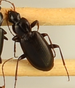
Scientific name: Calathus advena
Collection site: Rocky Mountains NEON (RMNP), plot RMNP_014